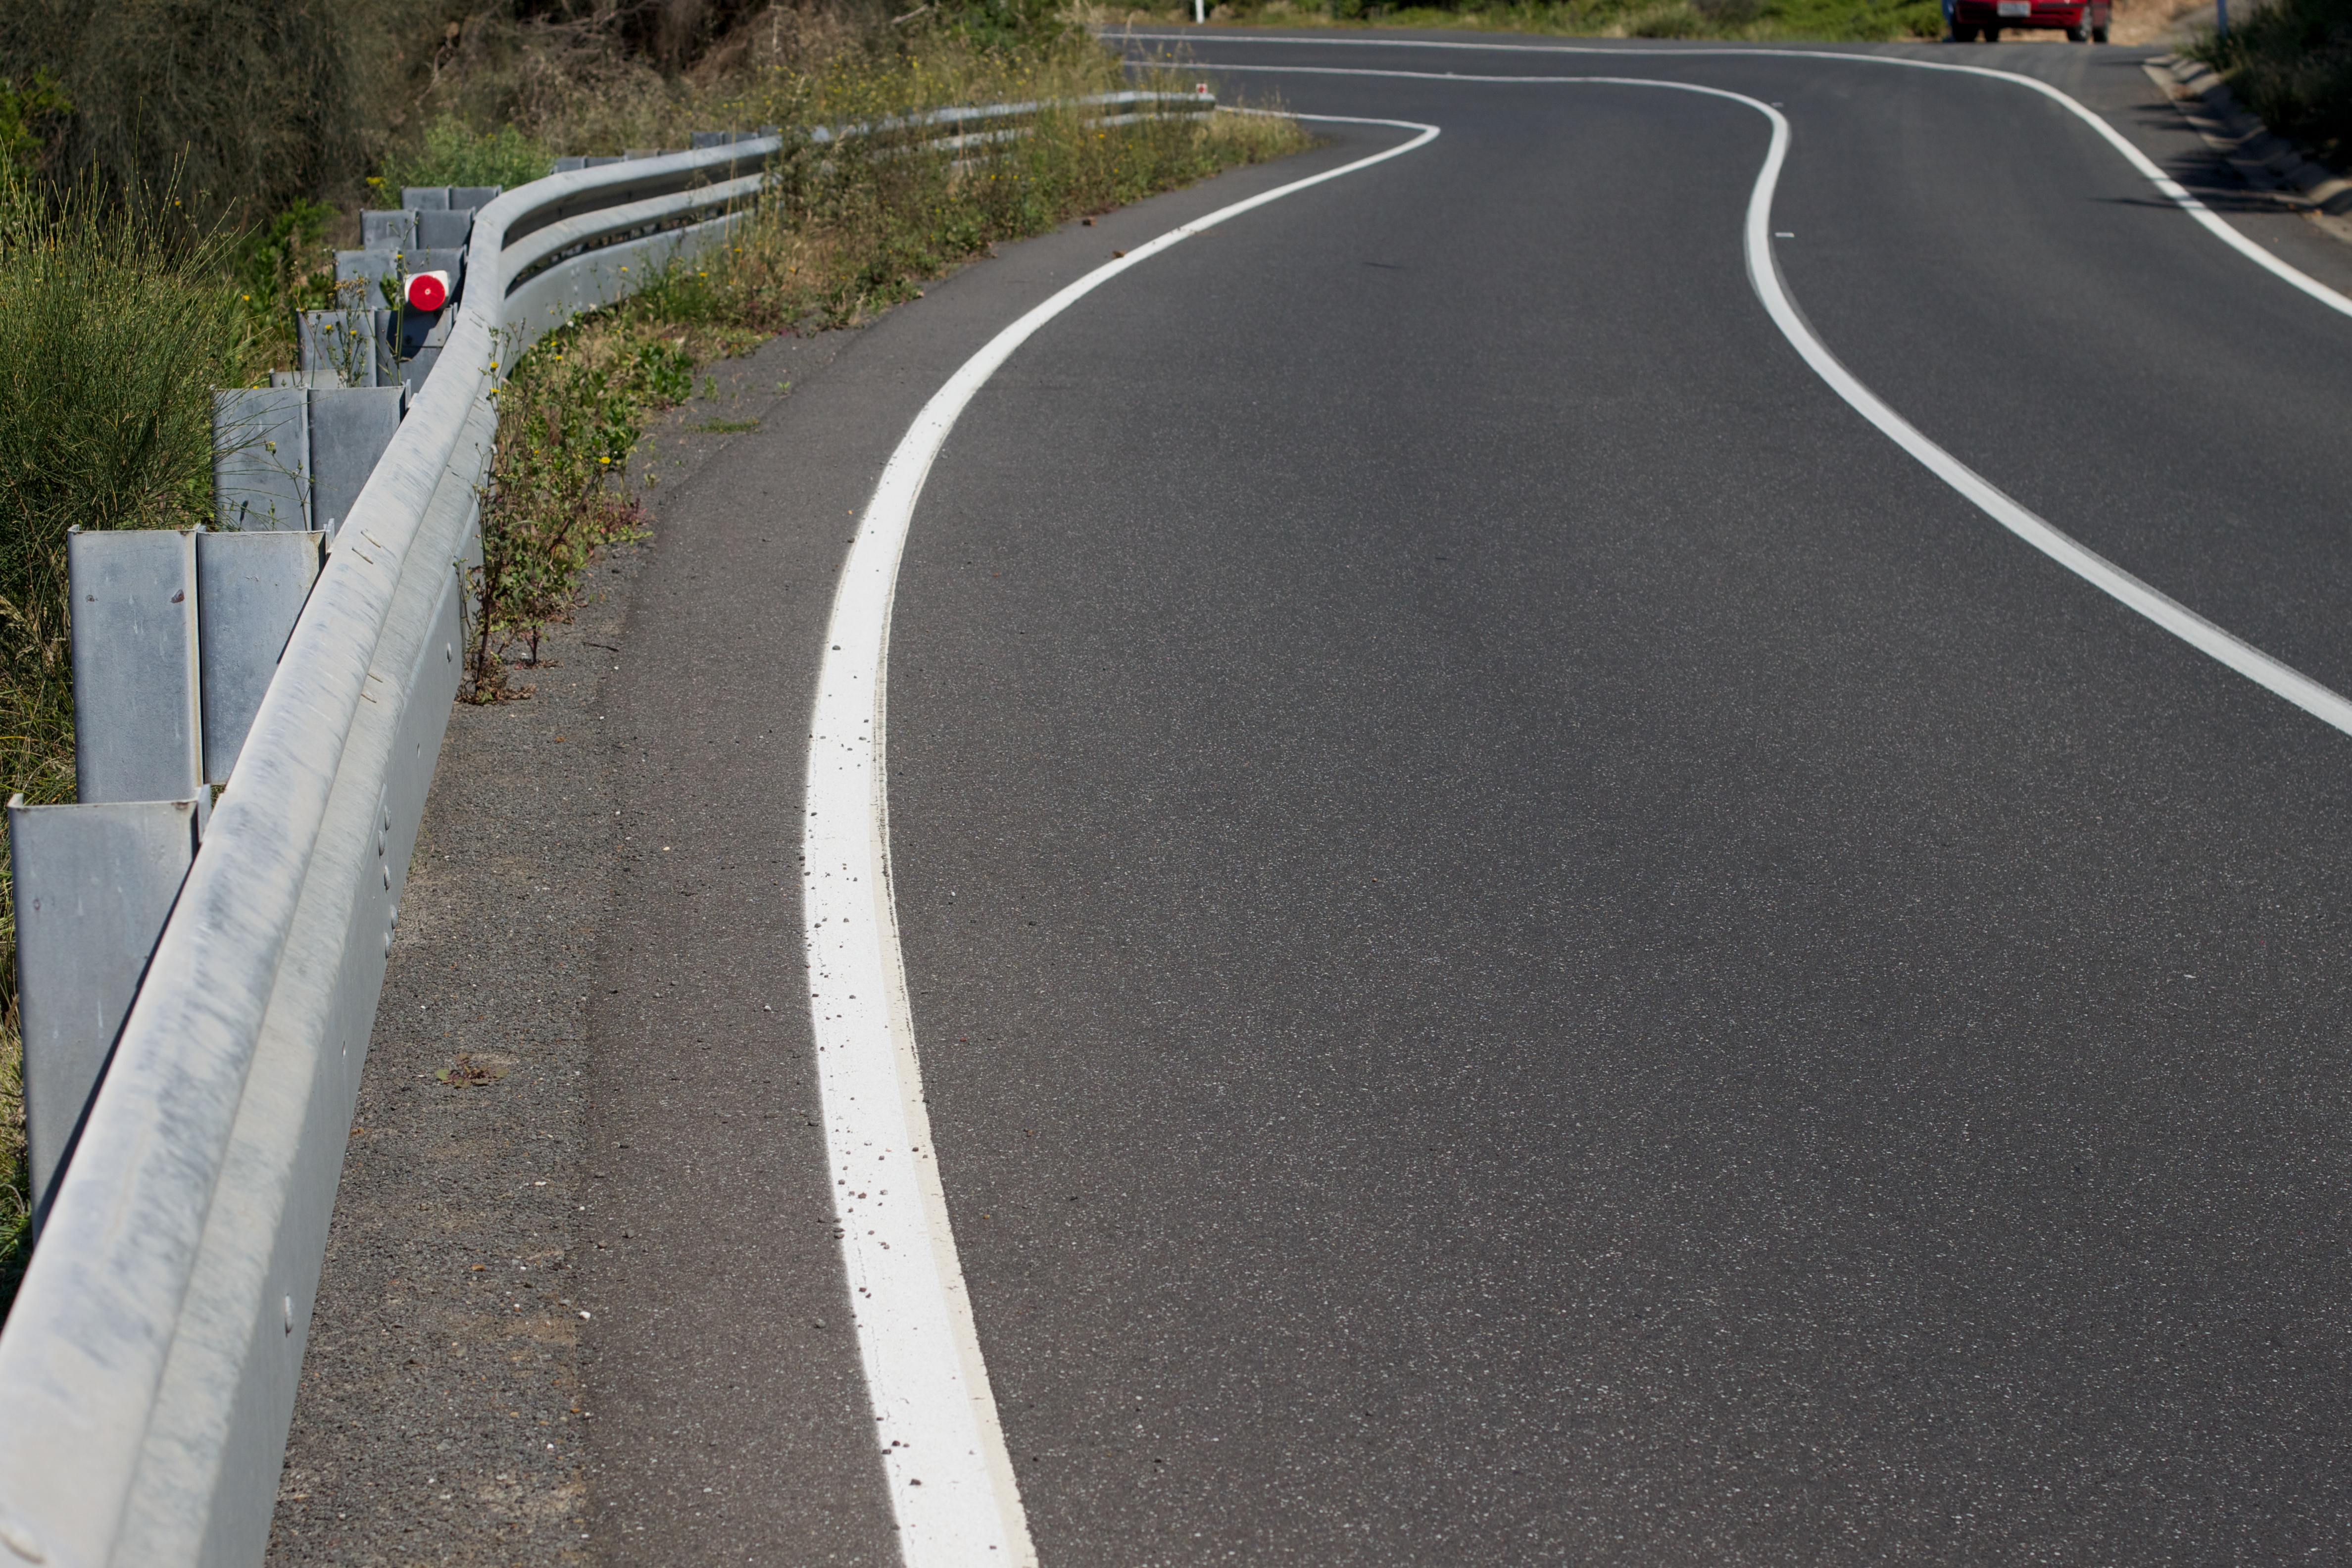
road, sidewalk, highway, asphalt, lane, shoulder, infrastructure, race track, unplugd, auodyssey, road surface, nonbuilding structure, controlled access highway